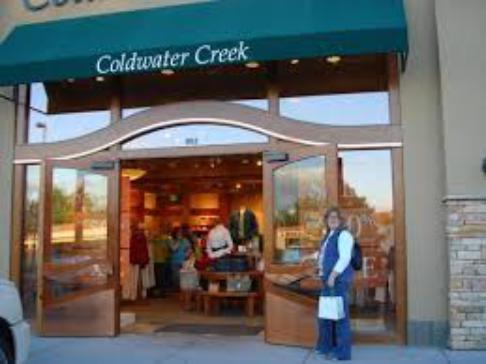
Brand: Coldwater Creek
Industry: Clothes